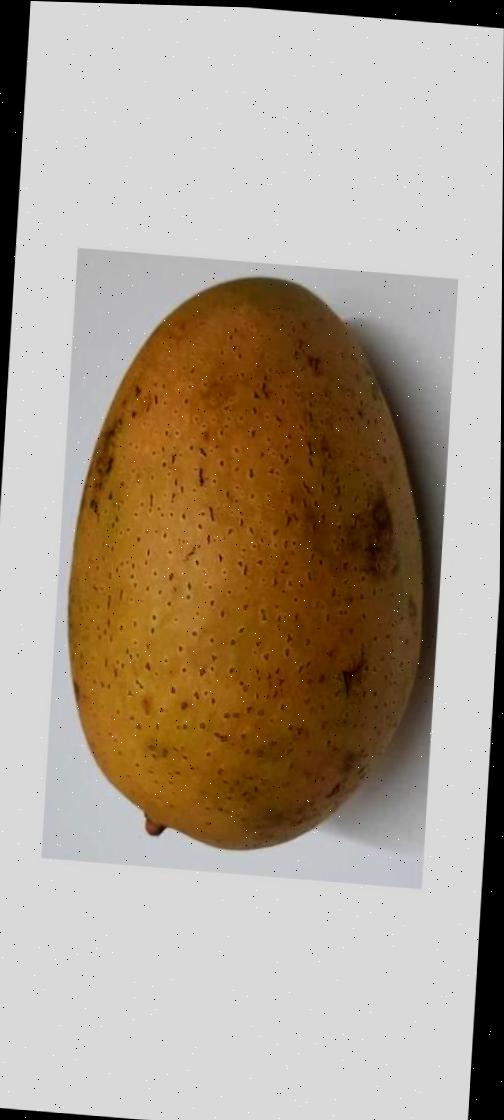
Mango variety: Ashshina Classic